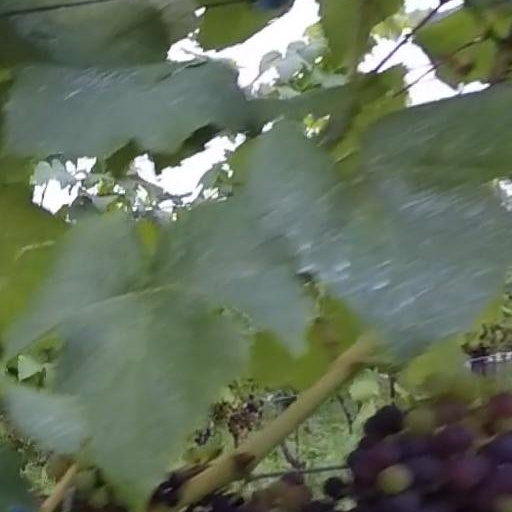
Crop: grape